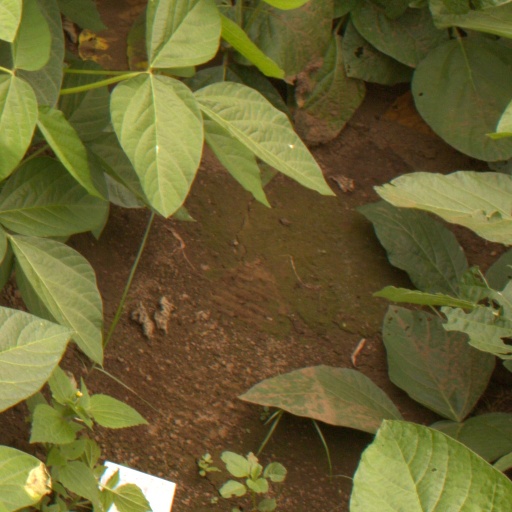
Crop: soybean